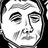
Emotion: sad